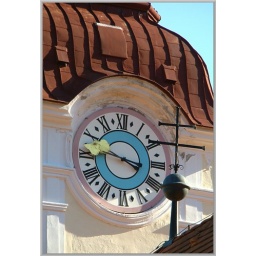
I liked the unassuming countenance of this church and, photographically speaking, the simple 3-D-appearance of its clock in the morning light.